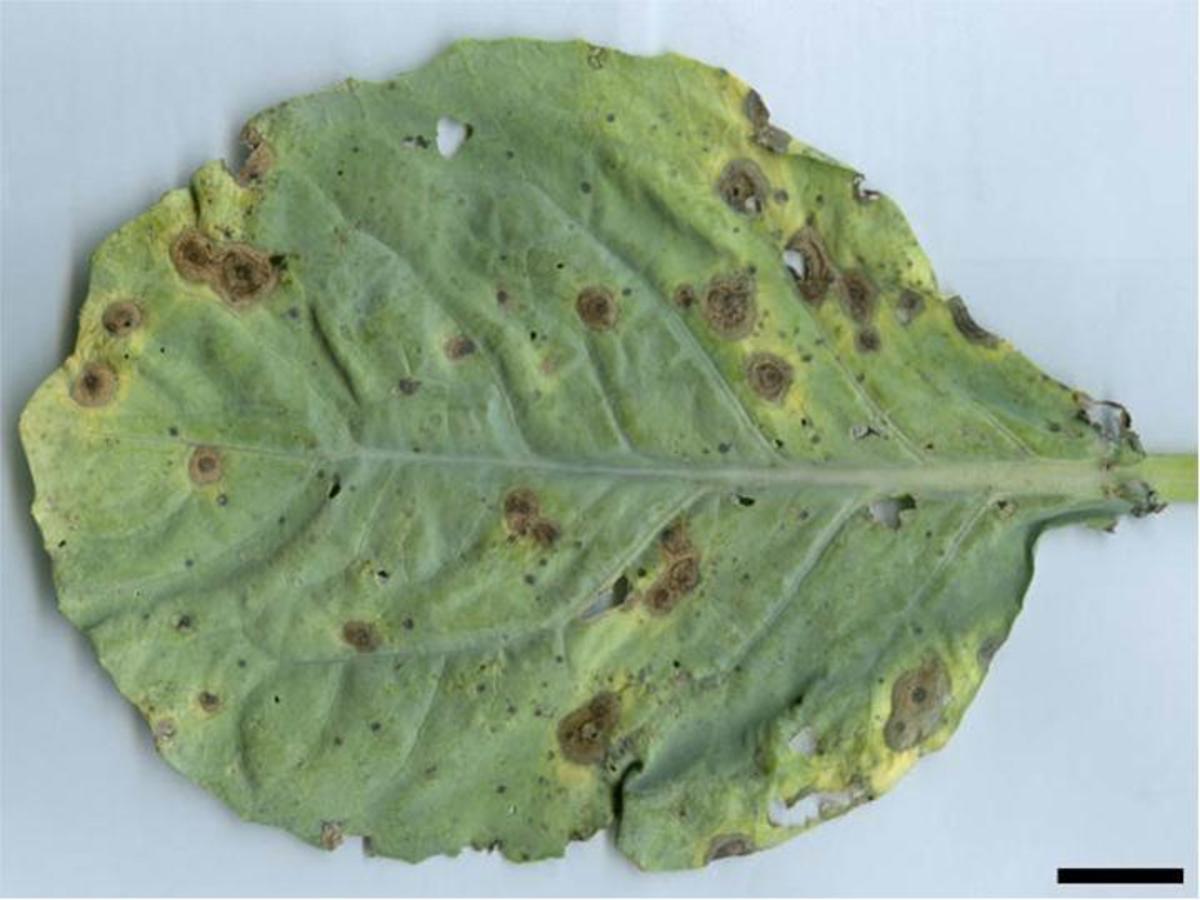
Plant: Broccoli
Disease: broccoli alternaria leaf spot